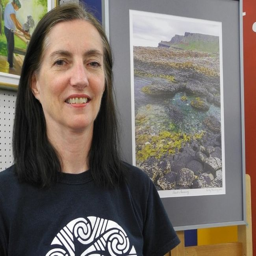
person / is one of pieces of work by artist and person , on display at artists .